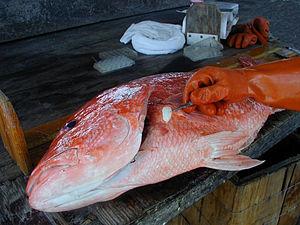
Lutjanus campechanus, connu sous le nom vernaculaire de vivaneau campèche ou vivaneau rouge au Québec, est une espèce de poissons de la famille des Lutjanidae, native de l'ouest de l'Océan Atlantique, des côtes canadiennes à celles du Brésil. Comme la plupart des Lutjanidés c'est un poisson à croissance lente qui après une vingtaine d'années atteint 10 kilos et 85 cm ; A 10 ans il mesure 66 cm et pèse 5 kilos.